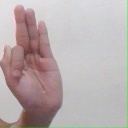
अक्षर: फ